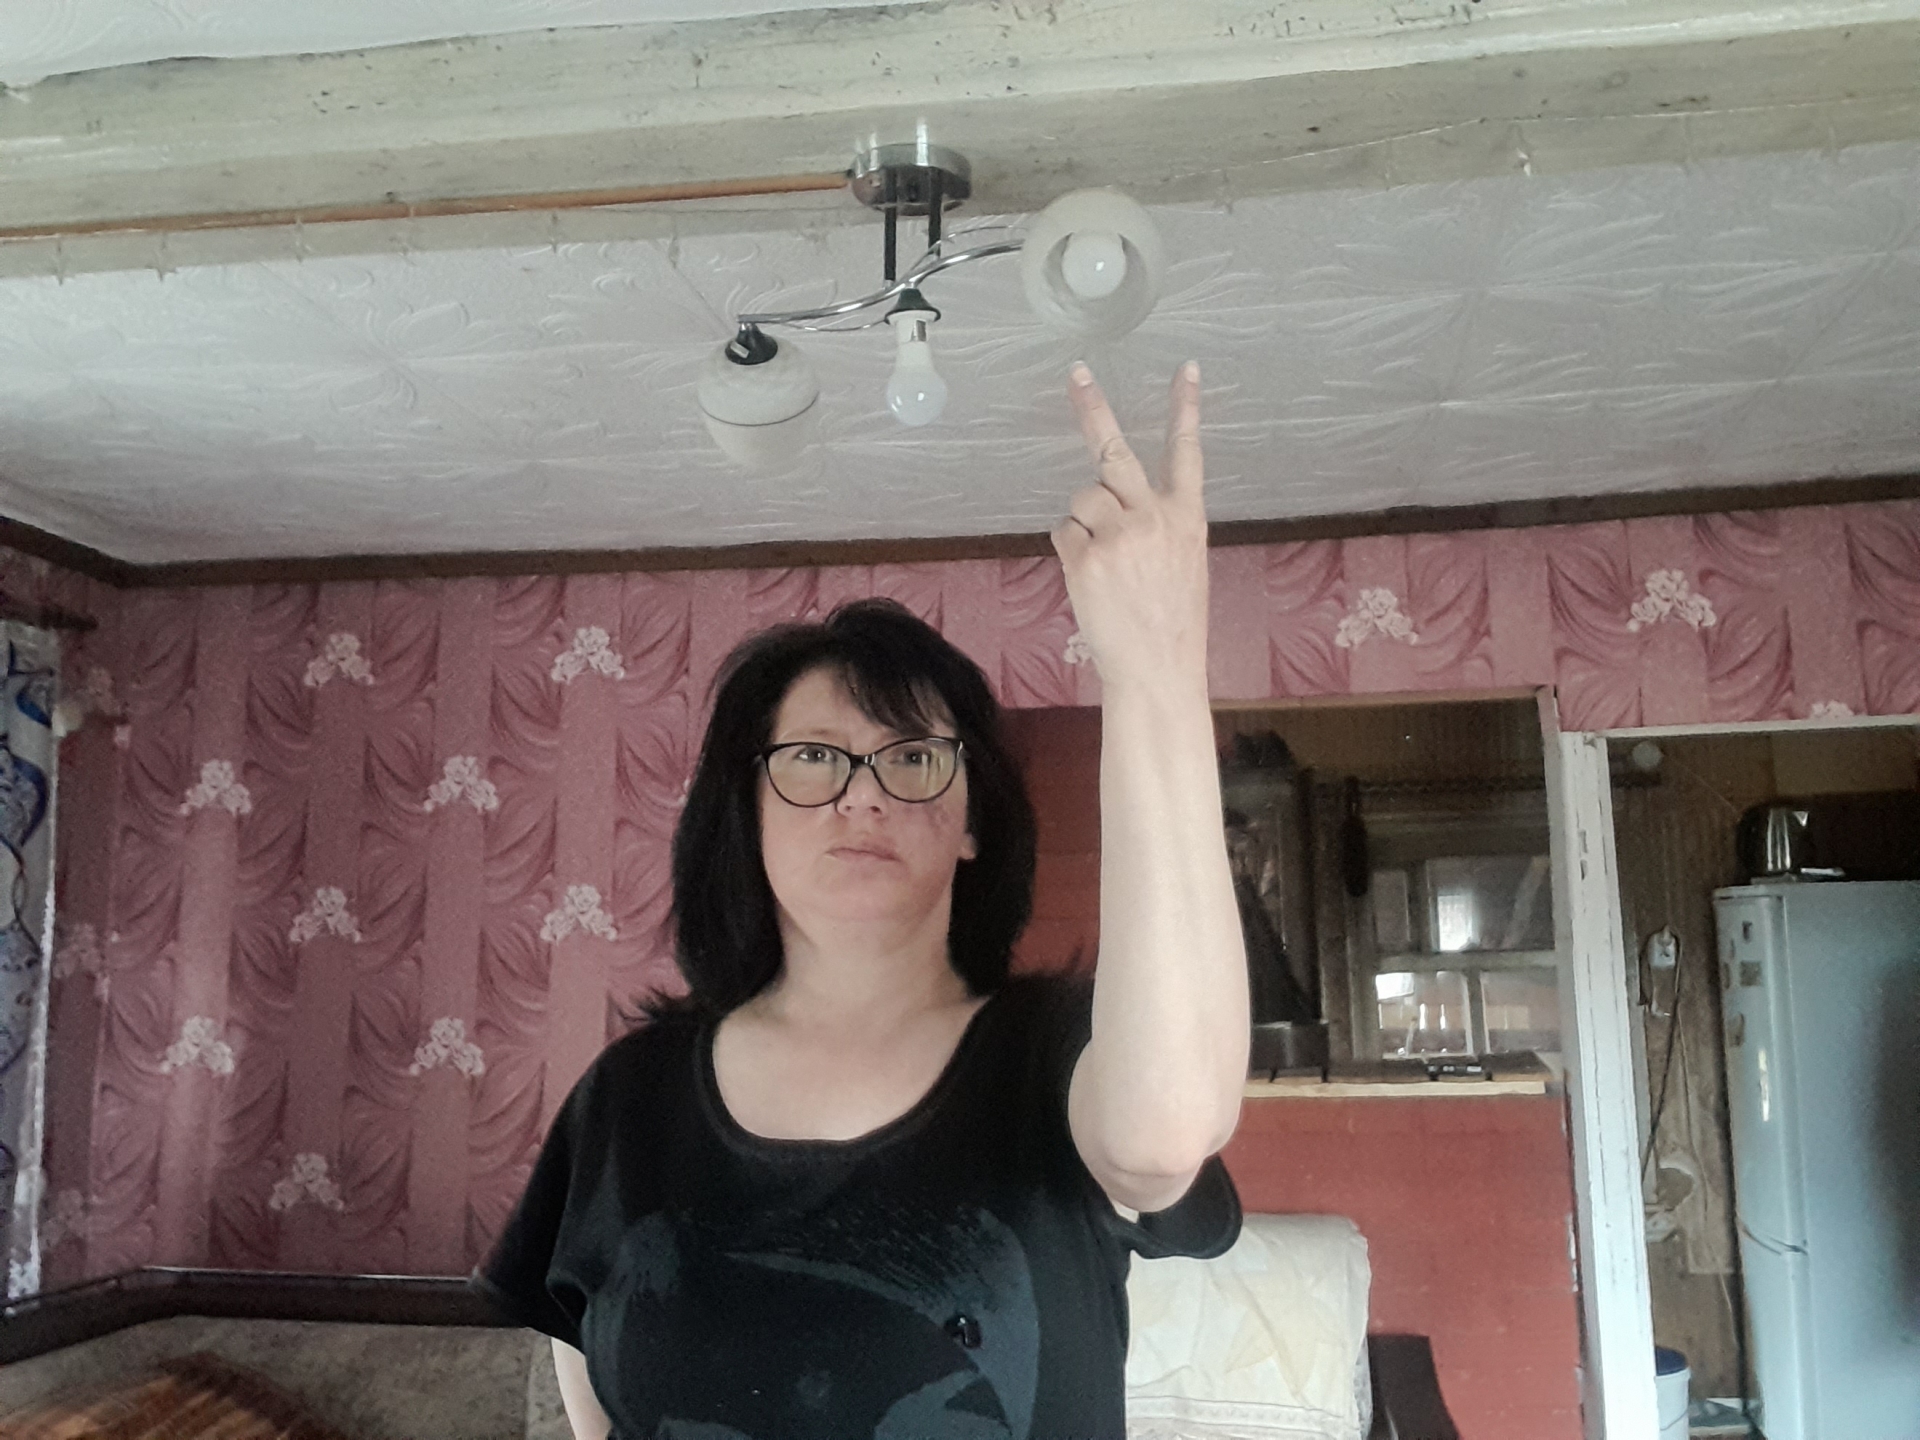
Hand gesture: peace_inverted